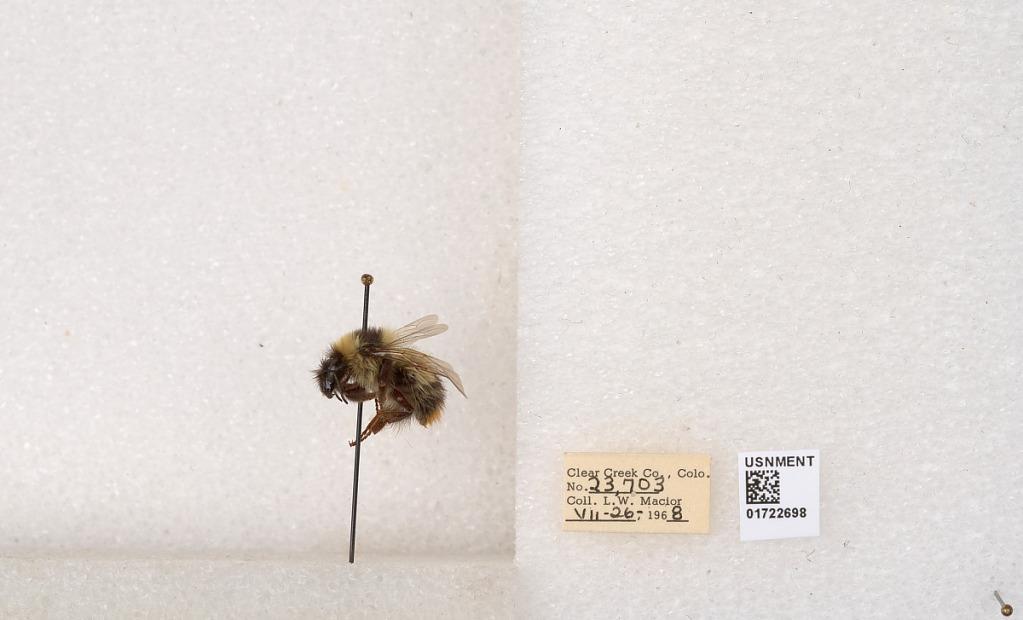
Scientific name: Bombus kirbyellus
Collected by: L. Macior
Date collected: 1968-7-26
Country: United States
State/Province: Colorado
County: Clear Creek
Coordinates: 39.6891, -105.644